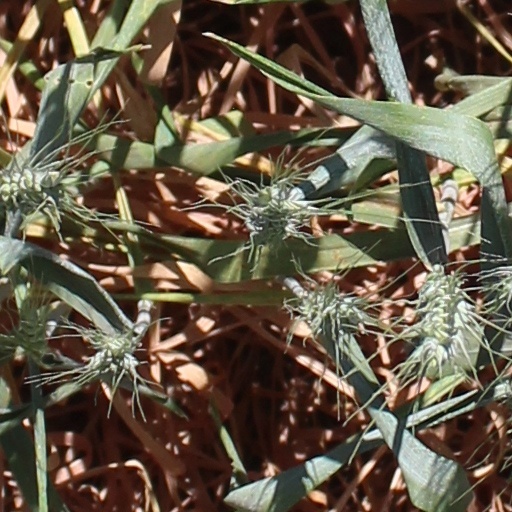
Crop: wheat